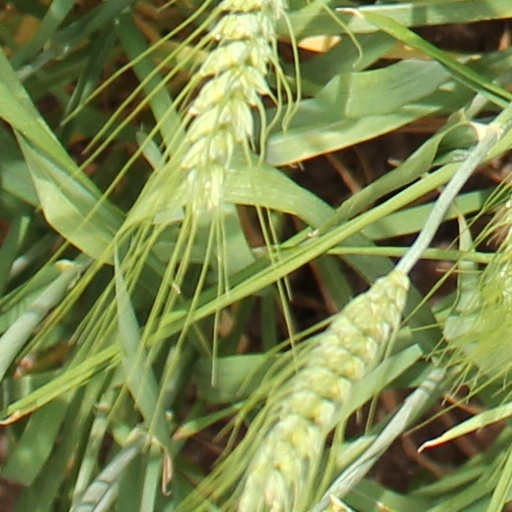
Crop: wheat